Robin Boyd (architect)

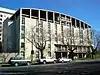
John Batman Motor Inn, Melbourne

Boyd first came to notice in the late 1940s for his promotion of inexpensive, functional, partially prefabricated homes incorporating modernist aesthetics. Most of his architectural output was residential, although he also designed some larger buildings including the Domain Park residential tower block and the John Batman Motor Inn in Melbourne and the Australian headquarters of the Winston Churchill Memorial Trust in Canberra, on which he was working at the time of his death.